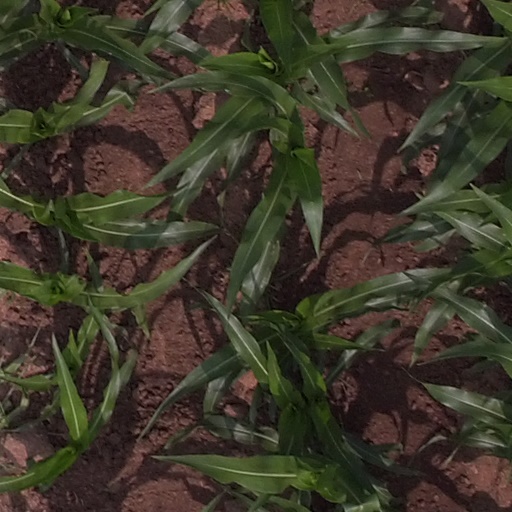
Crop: maize; corn